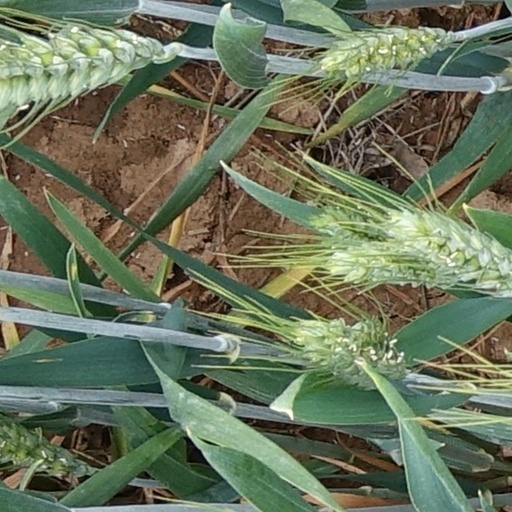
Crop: wheat